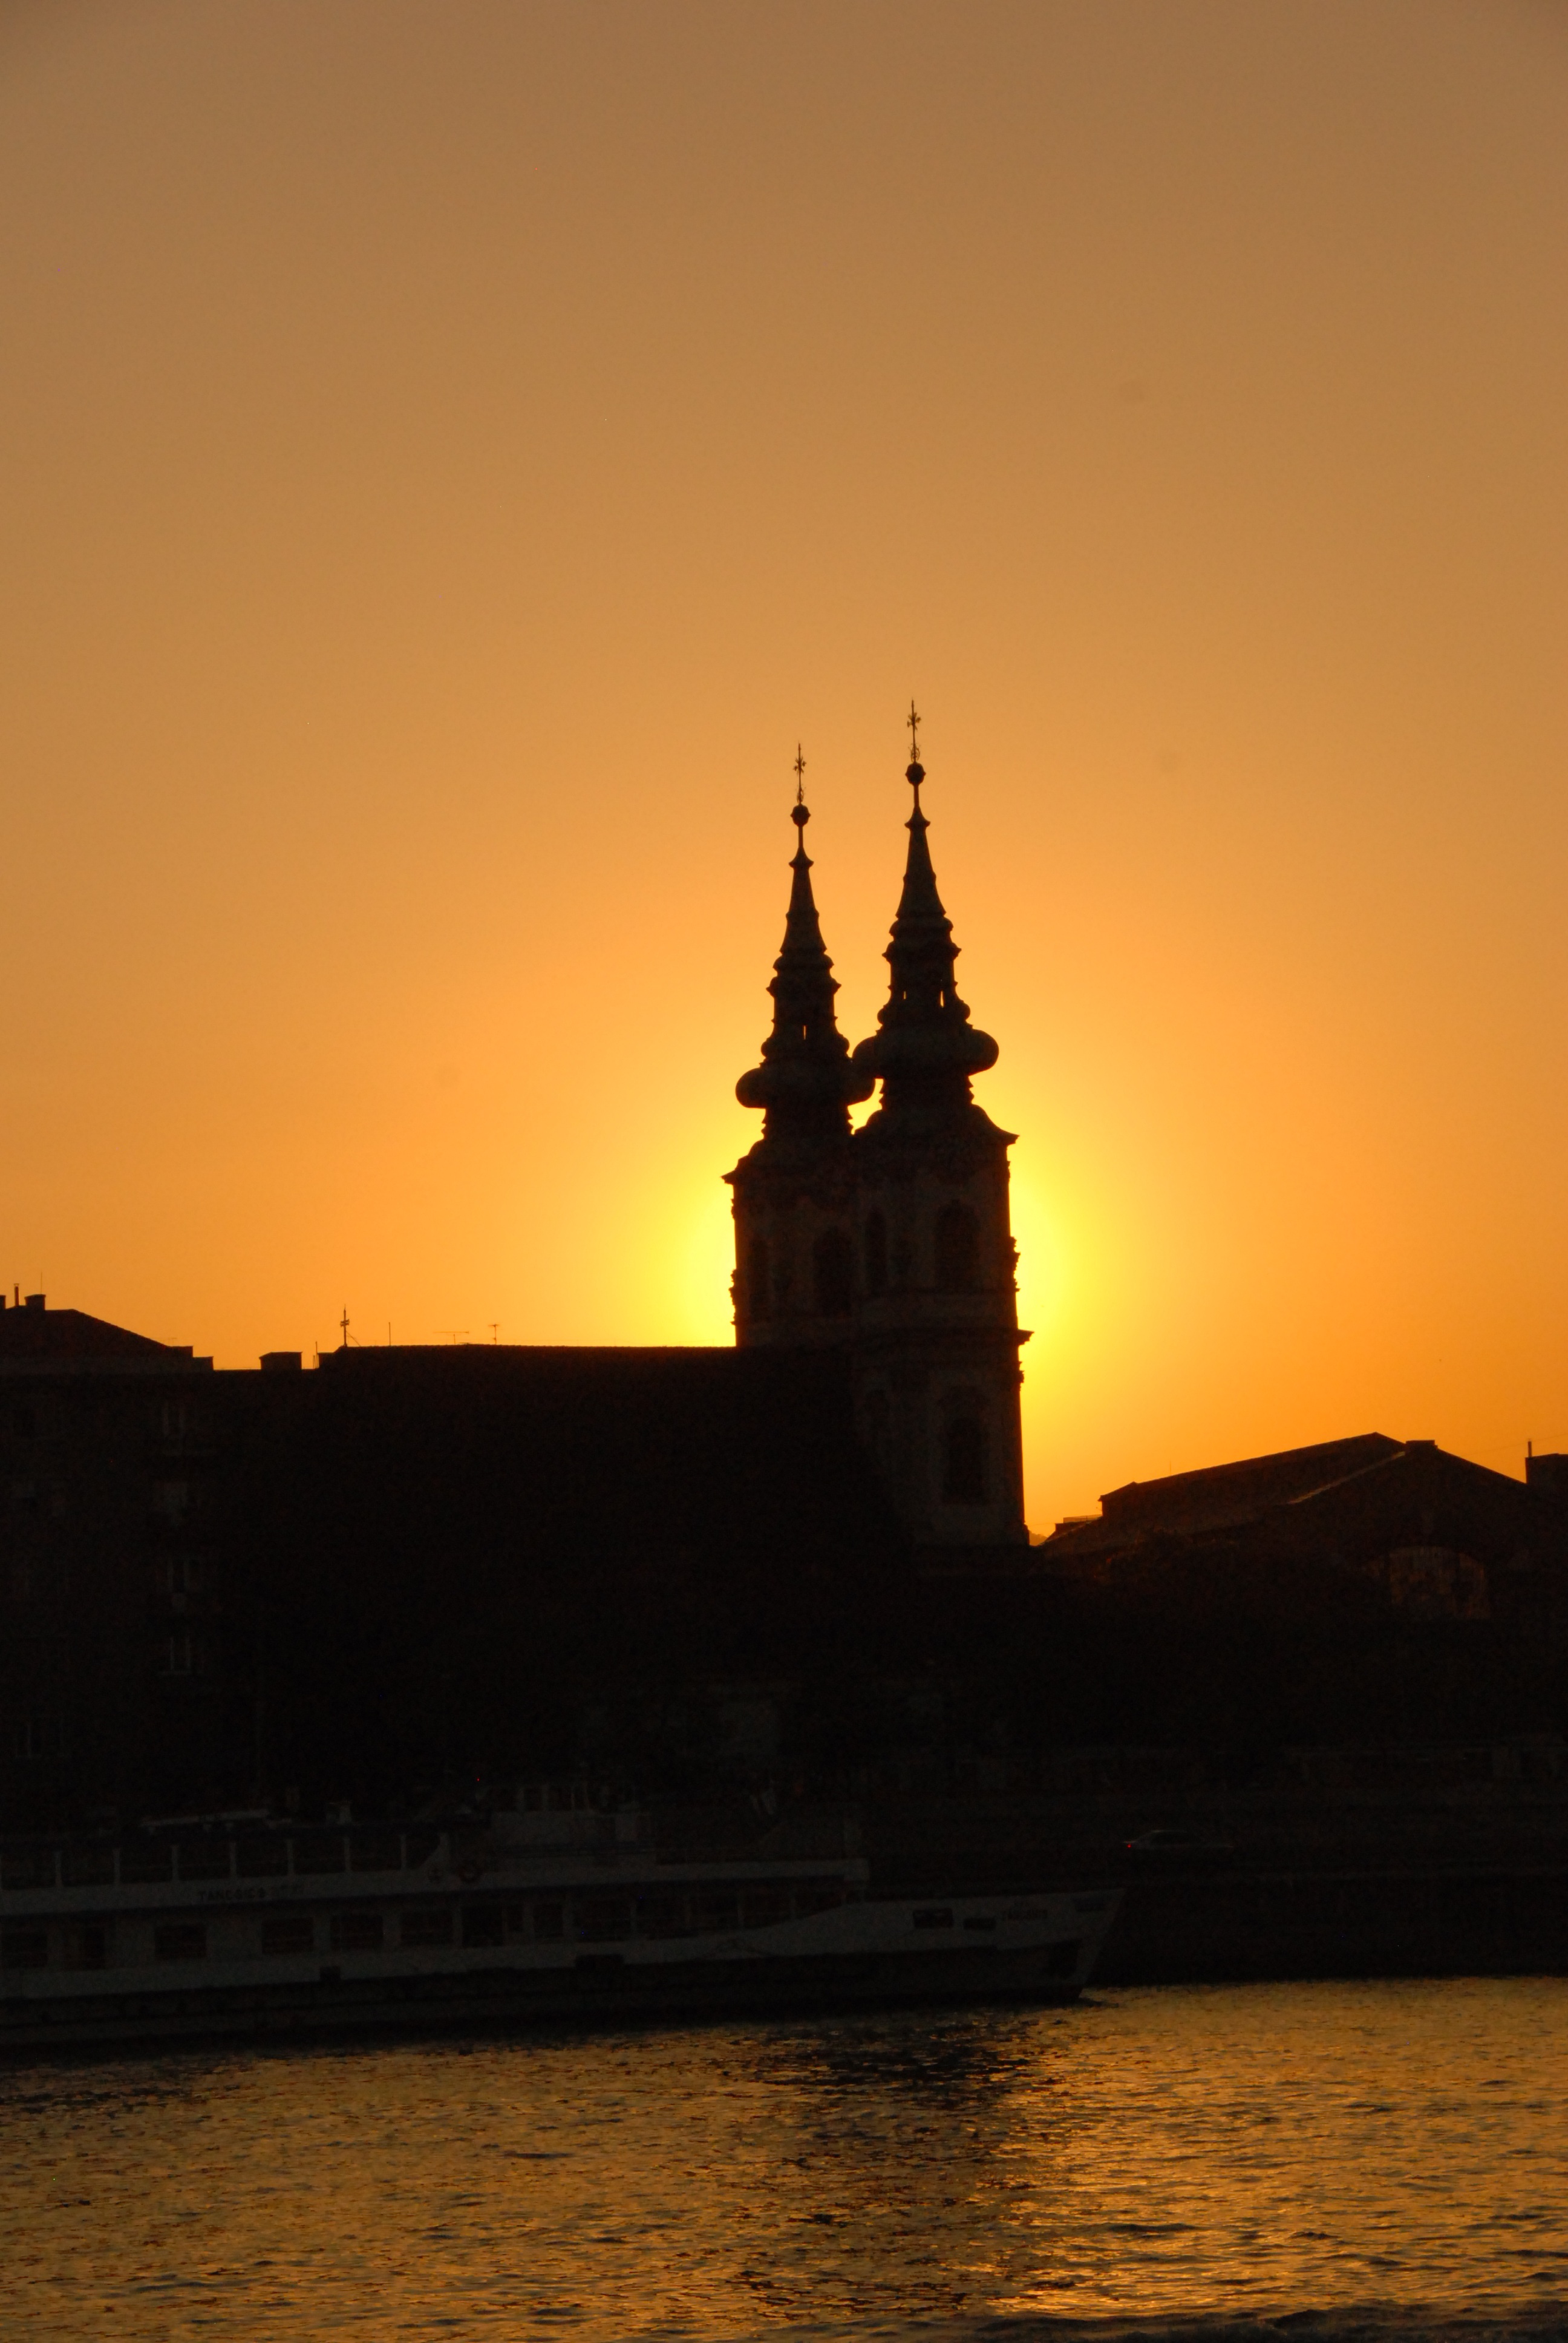
sea, sun, sunrise, sunset, night, morning, dawn, river, dusk, evening, reflection, tower, church, temple, budapest, afterglow